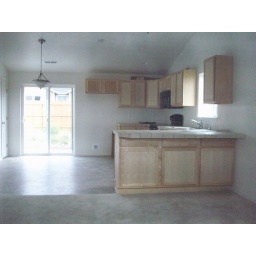
Peering in the window of my house like the trespasser I technically am.